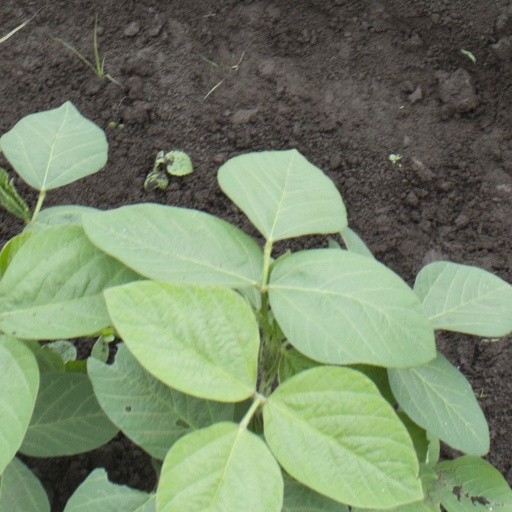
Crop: soybean